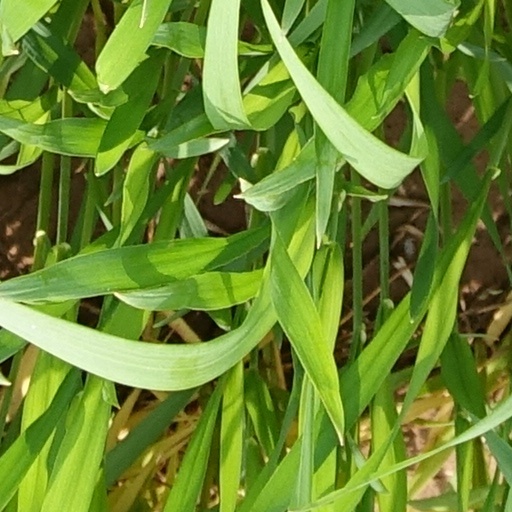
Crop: wheat